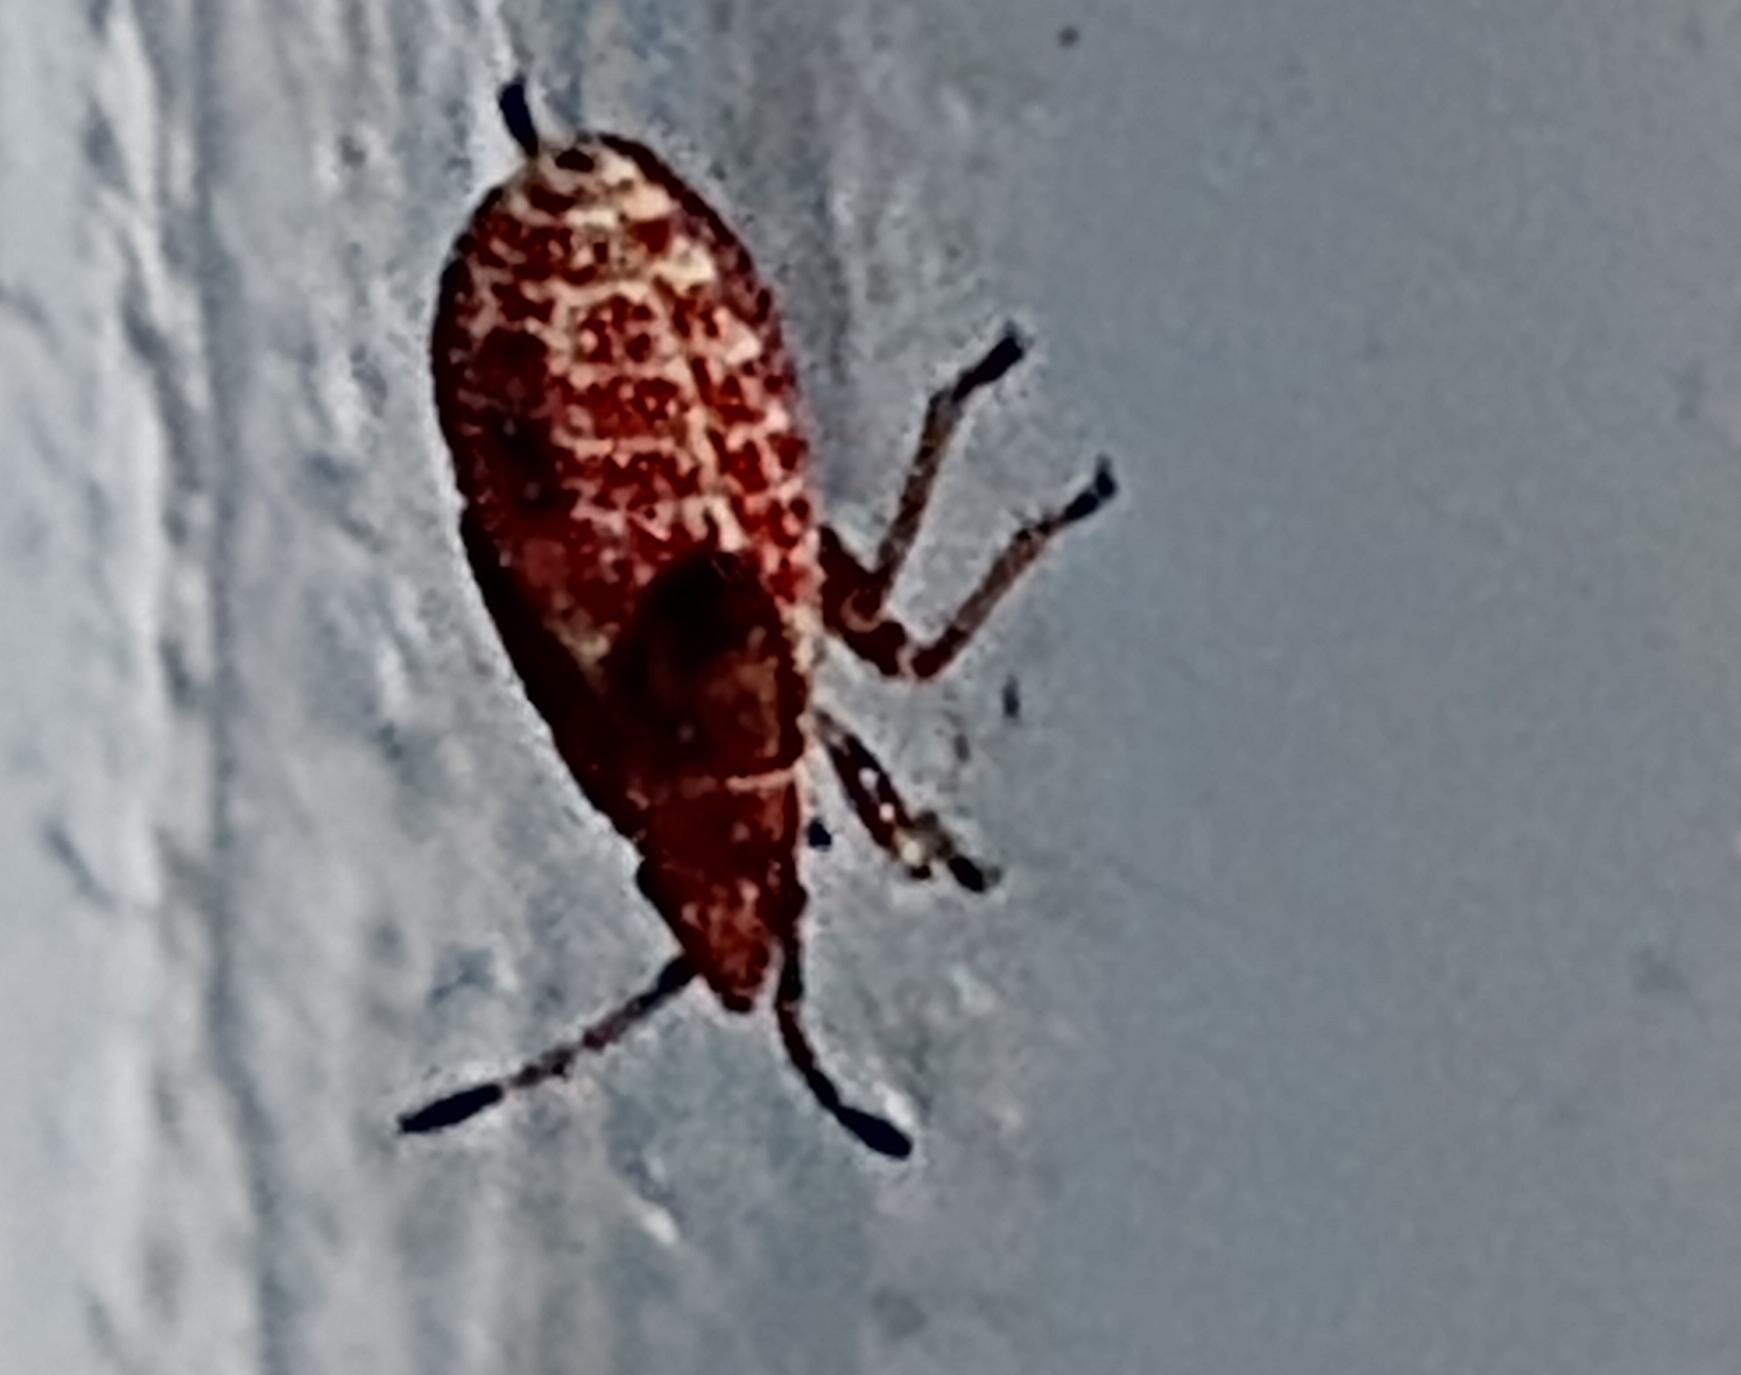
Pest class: non_pest_herbivores